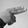
ASL letter: H